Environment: lab
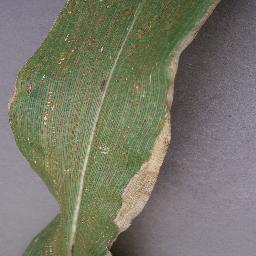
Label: northern_corn_leaf_blight